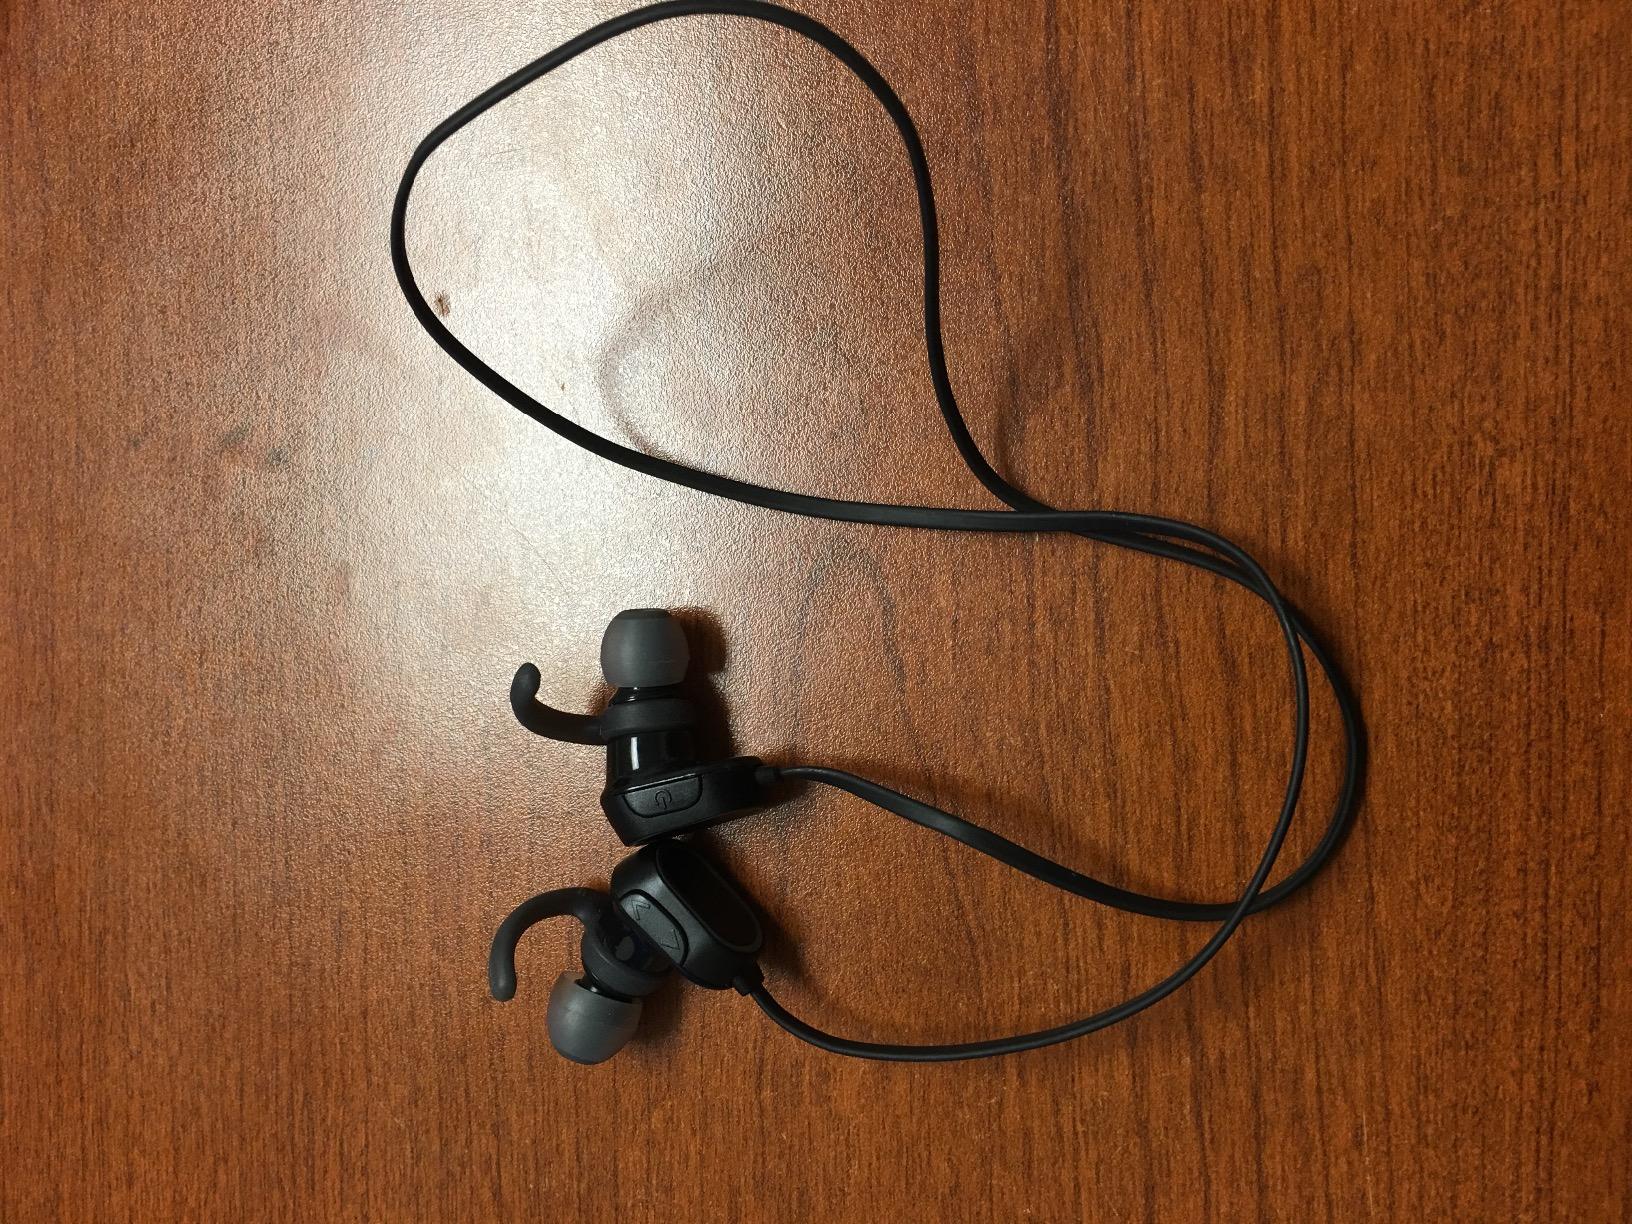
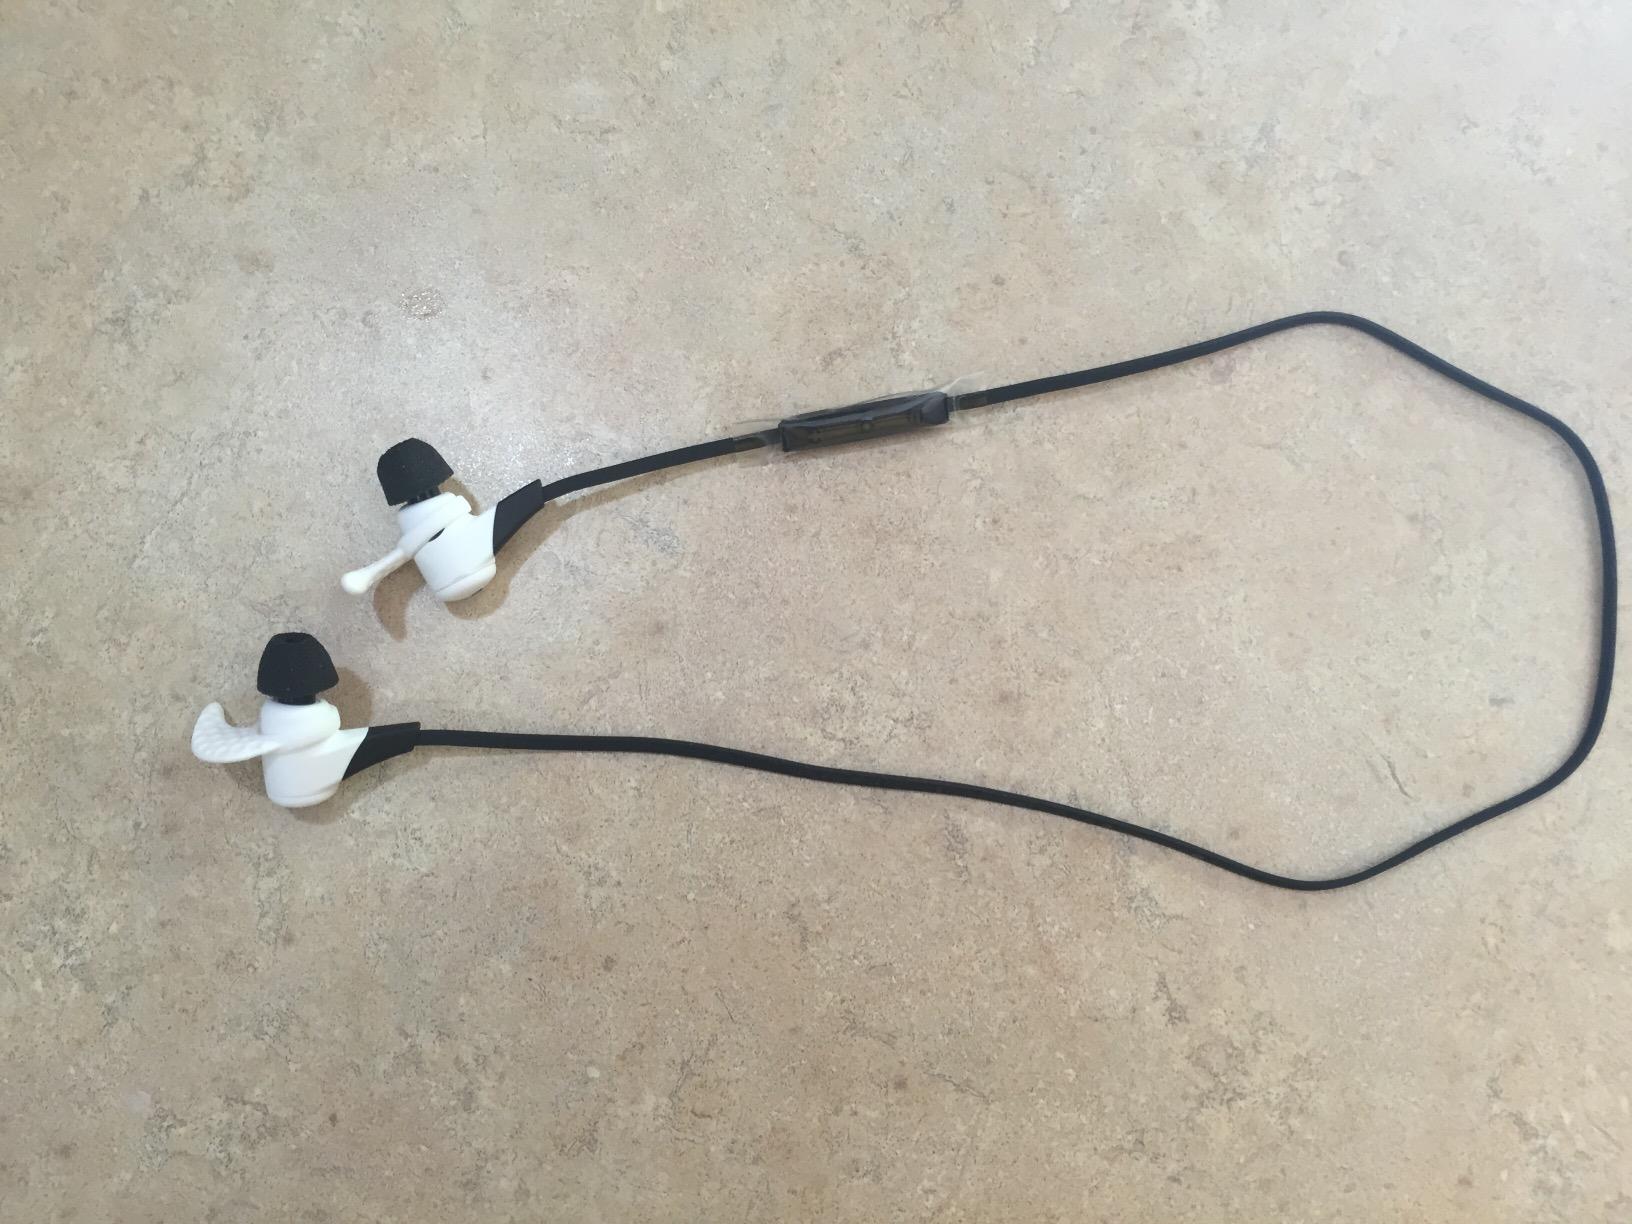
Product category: headphones
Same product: no